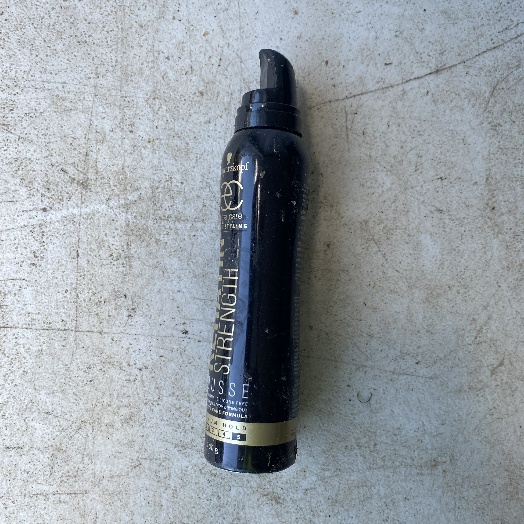
Label: Metal